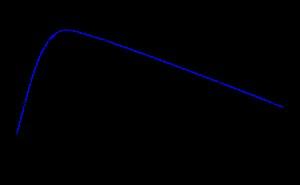
Les essais diélectriques ont pour but de vérifier le niveau d’isolement assigné d’un appareil électrique. Si le champ électrique dépasse la tenue diélectrique de l'appareil, un claquage se produit et l'appareil peut voir ses propriétés physiques modifiées de façon réversible ou irréversible. Dans le cas d'appareils à haute tension, la tenue diélectrique doit se régénérer après tout claquage éventuel dû à une surtension excessive, de façon à assurer la continuité de service après l'élimination du défaut.